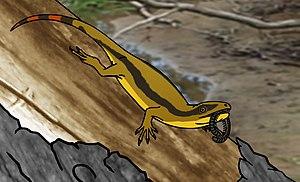
Paleothyris est un genre éteint de reptiles connu via l'espèce Paleothyris acadiana, qui a vécu en Nouvelle-Écosse au Pennsylvanien moyen, il y a entre 315,2 ± 0,2 et 307,0 ± 0,1 Ma.